Eternal security

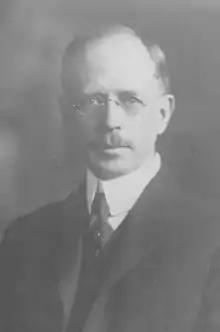
Lewis Sperry Chafer (c. 1929)

The modern Free Grace movement originated primarily from the perspective of some faculty members at Dallas Theological Seminary, notably through the writings of Lewis Sperry Chafer (1871–1952) and the influential advocacy of Zane C. Hodges (1932–2008). It is commonly associated with the Lordship salvation controversy which began in the late 1970’s to early 1980’s. However, earlier individuals such as Robert Sandeman (1718–1771) and Robert Govett (1813–1901) are often seen as having had similar views prior to the modern form of Free Grace theology. This view has been associated with numerous dispensational theologians, such as Charles Ryrie, Norman Geisler and Charles Stanley. Some prominent Independent Baptists, including Jack Hyles and Curtis Hutson, have also advocated similar views.